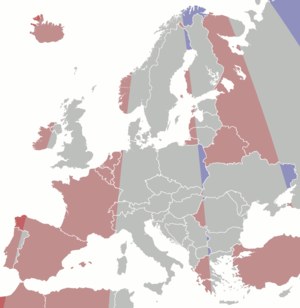
Difference entre l'heure legale et l'heure locale moyenne en Europe durant l'hiver.